Forest cover by state and territory in the United States

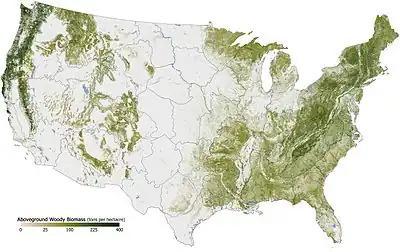
Map of wood-filled areas in the United States,

In the United States, the forest cover by state and territory is estimated from tree-attributes using the basic statistics reported by the Forest Inventory and Analysis (FIA) program of the Forest Service. Tree volumes and weights are not directly measured in the field, but computed from other variables that can be measured.